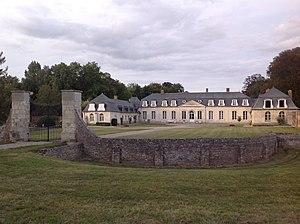
Cet article recense de manière non exhaustive les châteaux, maisons fortes, mottes castrales, situés dans le département français de la Somme. Il est fait état des inscriptions et classements au titre des monuments historiques.
Remiencourt est une commune française située dans le département de la Somme, en région Hauts-de-France.
Cet article recense les monuments historiques de la Somme, en France.
Le château de Boufflers, ou château de Remiencourt est situé sur la commune de Remiencourt, dans le département de la Somme.